Geography of Ethiopia

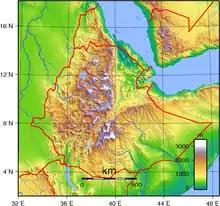
Ethiopia's topography

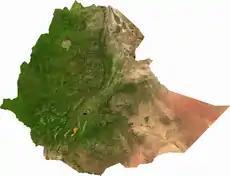
A satellite image of Ethiopia

Between the valley of the Upper Nile and Ethiopia's border with Sudan and South Sudan is a region of elevated plateaus from which rise the various tablelands and mountains that constitute the Ethiopian Highlands. On nearly every side, the walls of the plateaus rise abruptly from the plains, constituting outer mountain chains. The highlands are thus a clearly marked geographic division. In Eritrea, the eastern wall of this plateau runs parallel to the Red Sea from Ras Kasar (18° N) to Annesley Bay (also known as the Bay of Zula) (15° N). It then turns due south into Ethiopia and follows closely the line of 40° E for some .